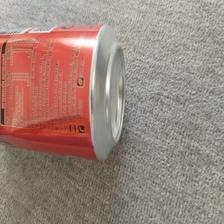
Label: cans